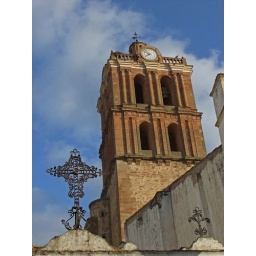
Cross and clock tower at the Iglesia de Candelaria in Zafra.